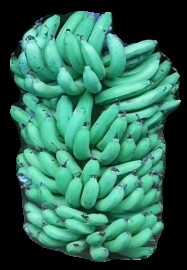
Variety: pachbale
Grade: grade1